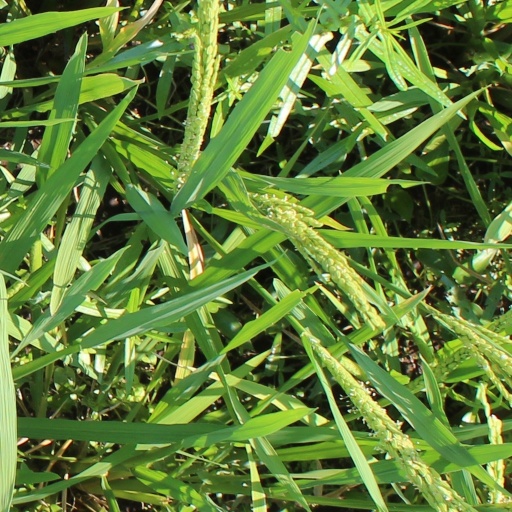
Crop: rice